Contra: Shattered Soldier

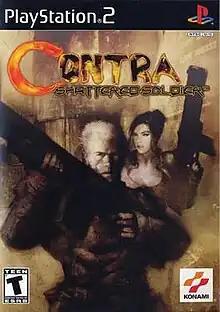
North American box art illustrated by Ashley Wood, portraying the protagonists Bill and Lucia

Contra: Shattered Soldier, originally released in Japan as , is a video game that is part of the "Contra" series by Konami. It was developed by Team Kijirushi, a group of staff members within Konami Computer Entertainment Tokyo. The game marks a return to the two-dimensional gameplay style employed by the series prior to "". A sequel to "", the game was released for the PlayStation 2 in 2002 and for the PlayStation Network in both 2012 for Japan and 2013 for North America.